Gale Norton

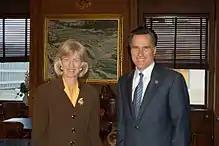
Norton with Governor Mitt Romney of Massachusetts in 2005

She worked at Brownstein until President George W. Bush nominated her as the U.S. Secretary of the Interior in 2001. Norton, the first female to hold the position, was confirmed by the Senate and served as Secretary until 2006. She was succeeded by Idaho Governor Dirk Kempthorne during the second term of the administration of George W. Bush.